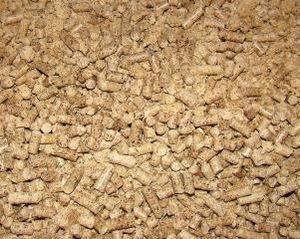
Une litière est un matériau répandu sur le sol pour qu'un animal s'y repose ou fasse ses besoins. Généralement placée à l'intérieur, elle est utilisée pour isoler du sol, assurer le couchage et absorber l'humidité. Par extension une litière désigne aussi le contenant offert aux animaux de compagnie pour y recueillir uniquement leurs déjections. Traditionnellement constituée de paille, de tourbe ou de sable, de nos jours les éleveurs disposent de nombreux matériaux destinés à servir de litière, plus performants ou mieux adaptés à chaque espèce et à chaque usage, tout en respectant les exigences économiques, sanitaires et environnementales.